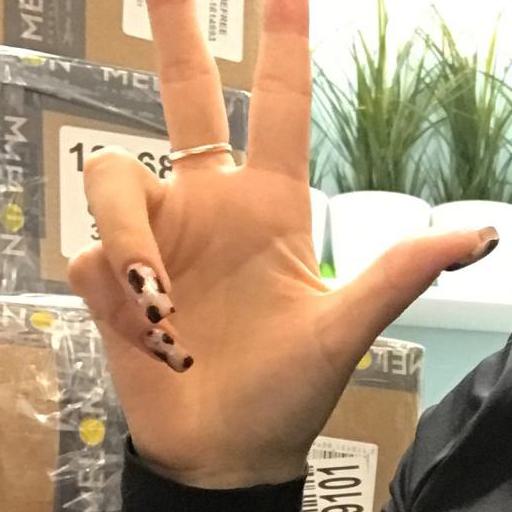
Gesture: three2